France–Vietnam relations

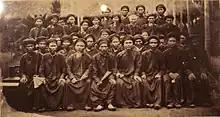
Native priests of the Paris Foreign Missions Society, in western Tonkin.

The Bắc Ninh Campaign (March 1884) was one of a series of clashes between French and Chinese forces in Tonkin (northern Vietnam) in the period. The campaign, which lasted from 6 to 24 March, resulted in the French capture of Bắc Ninh and the complete defeat of China's Guangxi Army.